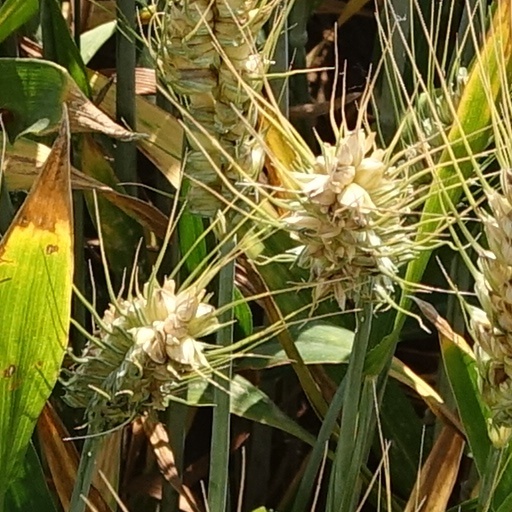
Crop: wheat